Indiana White Caps

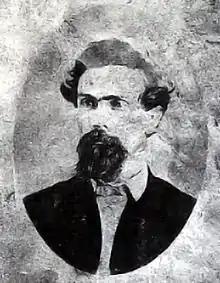
Frank Reno, one of the first lynching victims in Indiana

In the years following the American Civil War, southern Indiana experienced several high-profile criminal events. The Reno Gang began to terrorize the region in the immediate years after the war, becoming the first gang in the nation to begin robbing trains. They sacked rural towns, murdered and robbed travelers, and carried out numerous acts of indiscriminate violence against people. The state police were unable to bring the group under control, but the Pinkerton Agency was hired by one of the robbed train companies to pursue and capture the group. It took a year for the Pinkertons to capture the gang leaders and the townspeople had already grown wary of the gang and had formed the "Jackson County Committee of Vigilance" in 1868, one of the first of the white cap groups in Indiana. Most likely made of up Civil War veterans, they attacked the jail where the men were held and lynched three of them. Four more gang members were captured in Canada and were extradited to the United States. The same group of hooded men traveled by night, marching in formation as they attacked the New Albany jail where the prisoners were held, wounding the county sheriff, and lynching the men.